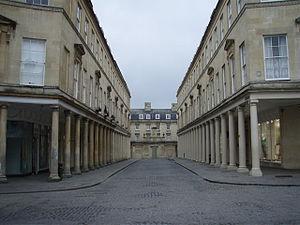
Persuasion est un téléfilm britannico-américano-français réalisé par Roger Michell et diffusé en 1995.